The Bentway

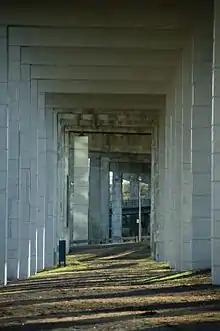
A section underneath the Gardiner Expressway near Fort York in 2007, nearly a decade before work on The Bentway began

The initial idea to transform the underside of the Gardiner Expressway into a public space came from Judy Matthews, a local Toronto urban planner and activist. On November 17, 2015, after the city's mayor approved the park initiative, Matthews donated million for the park to the City of Toronto government through the Judy and Wilmot Matthews Foundation. The donation represented one of the most significant gifts in Toronto's history, and it was hoped that it would inspire other Torontonians to make similar philanthropic contributions to city-building initiatives. Waterfront Toronto, a revitalization agency representing the governments of Toronto, Ontario and Canada, was brought on board to collaborate with the city, along with Ken Greenberg Consultants Incorporated and Public Work to manage project planning and design.